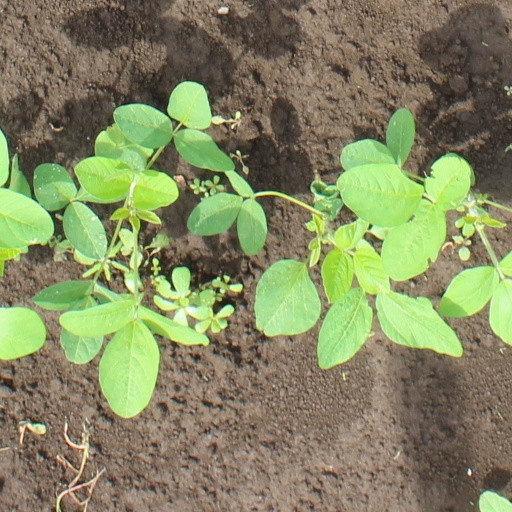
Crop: soybean